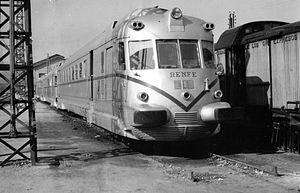
La série 0500 de la Caminhos de Ferro Portugueses - CP était une rame automotrice diesel en service de 1953 à 1982.
La rame FS ATR.100 est un élément automoteur diesel italien de luxe et à grande vitesse, conçu et fabriqué à partir de 1936 par FIAT MaterFer et exploité par la compagnie publique italienne Ferrovie dello Stato Italiane - FS jusqu'en juin 1961.
La série 595 de la Renfe, dénommée à l'époque série 9500 ou TAF, était un élément automoteur Diesel exploité des années 1950 à 1980.